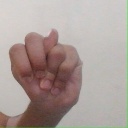
अक्षर: न